César Montes

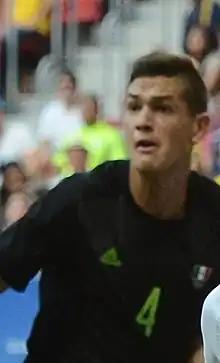
Montes with Mexico at the 2016 Summer Olympics

César Jasib Montes Castro (born 24 February 1997) is a Mexican professional footballer who plays as a centre-back for Russian Premier League club Lokomotiv Moscow and the Mexico national team.